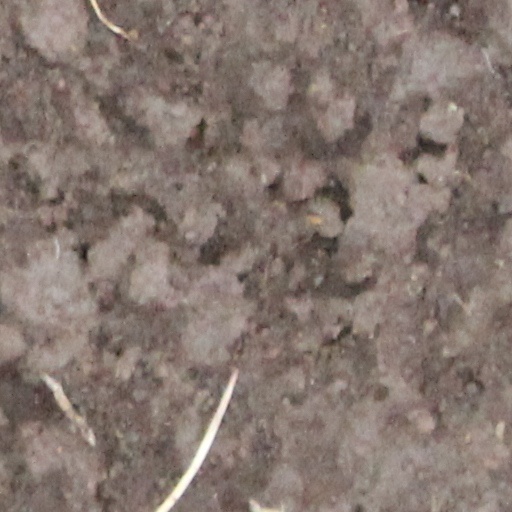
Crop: wheat